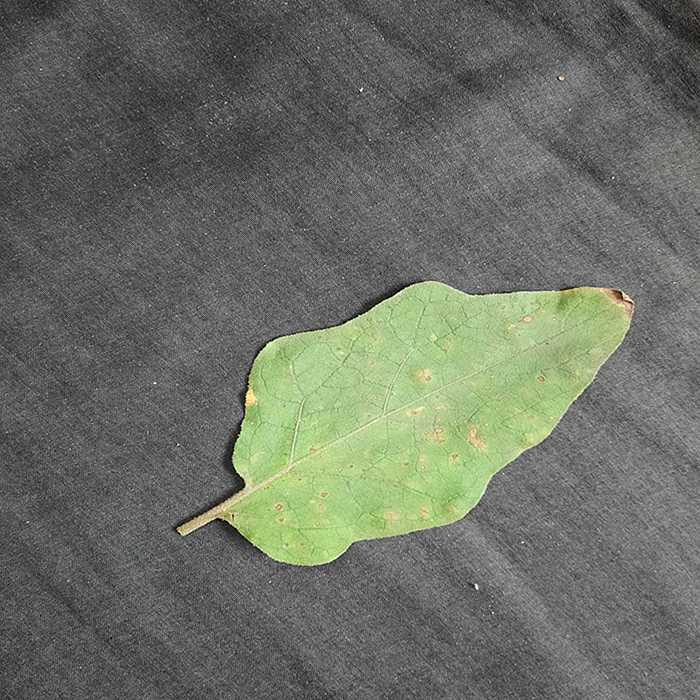
Plant: Eggplant
Label: Eggplant Cercopora leaf spot